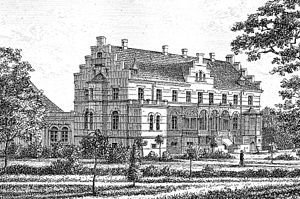
Fredede bygninger i Lolland Kommune
Lungholm er en gammel hovedgård, som blev kaldt Olstrupgaard og nævnes første gang i 1450. Kaldt Lungholm fra 1639. Gården ligger i Olstrup Sogn, Fuglse Herred, Maribo Amt, Holeby Kommune. Hovedbygningen er opført i 1853-1856 .
Denne liste over fredede bygninger i Lolland Kommune viser alle fredede bygninger i Lolland Kommune, bortset fra kirker. Listen bygger på data fra Kulturarvsstyrelsen.